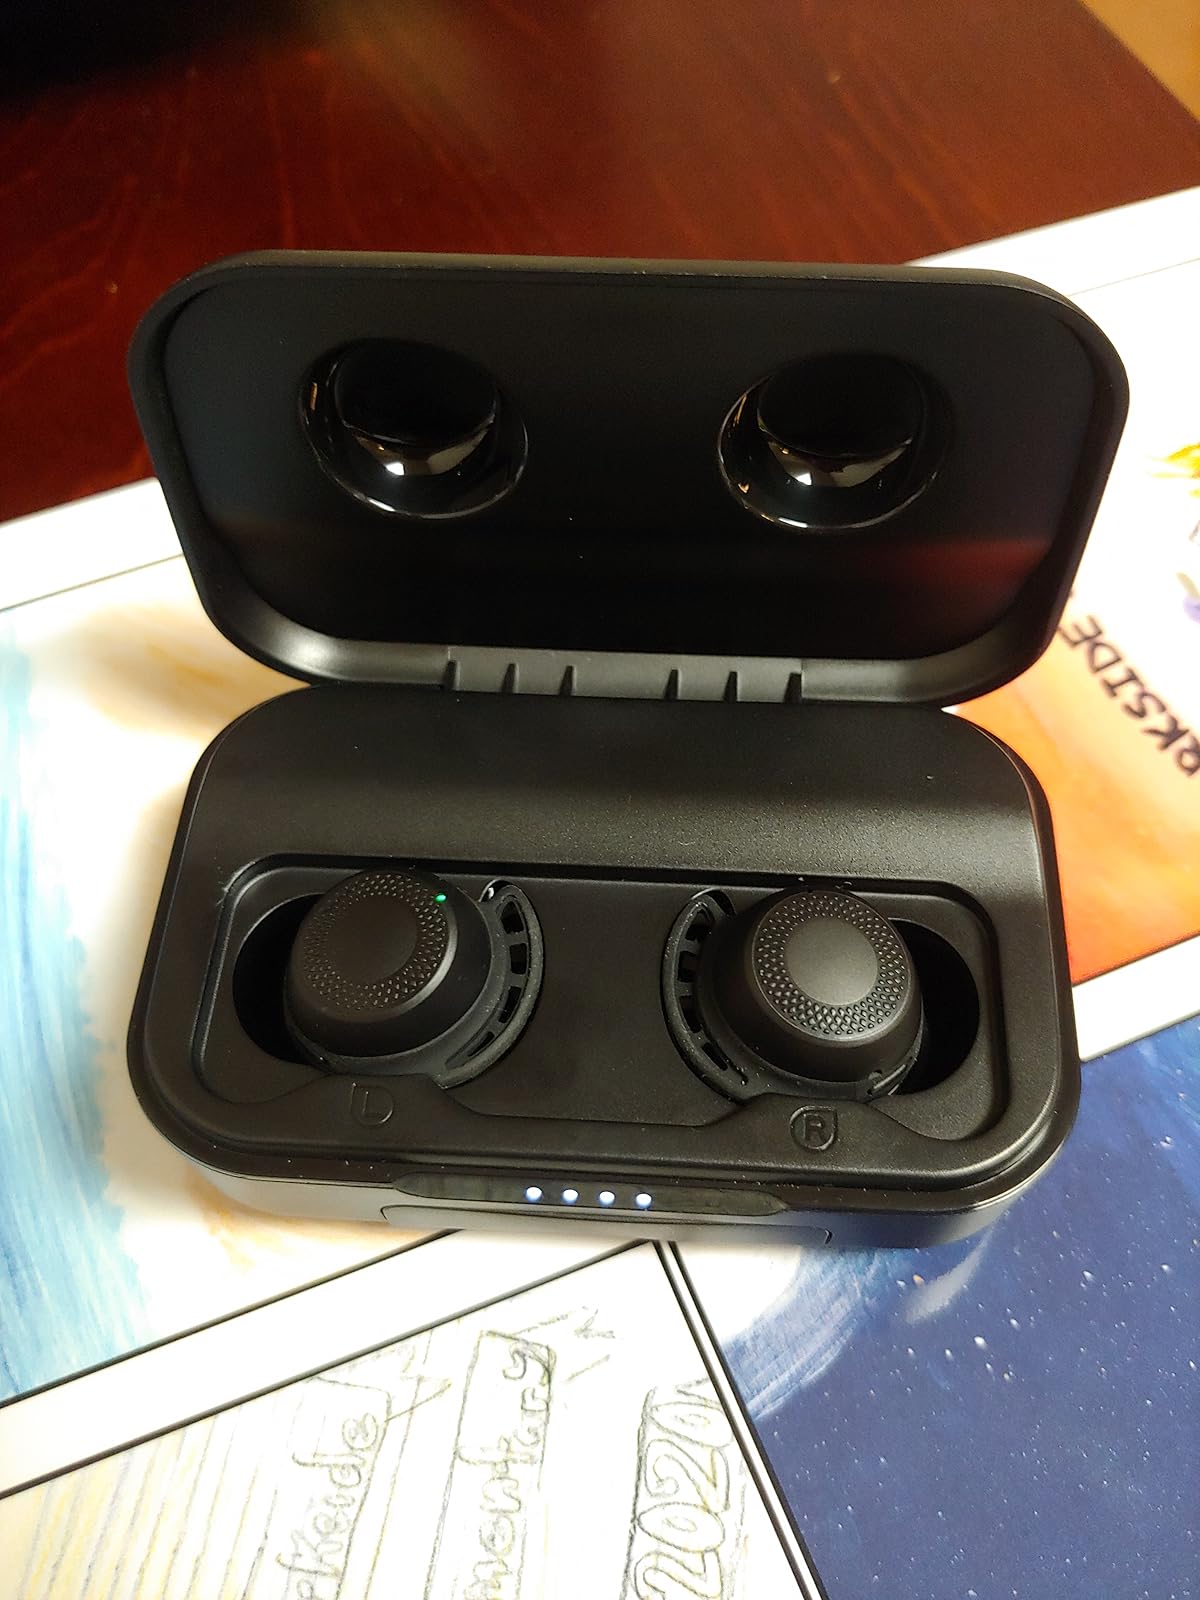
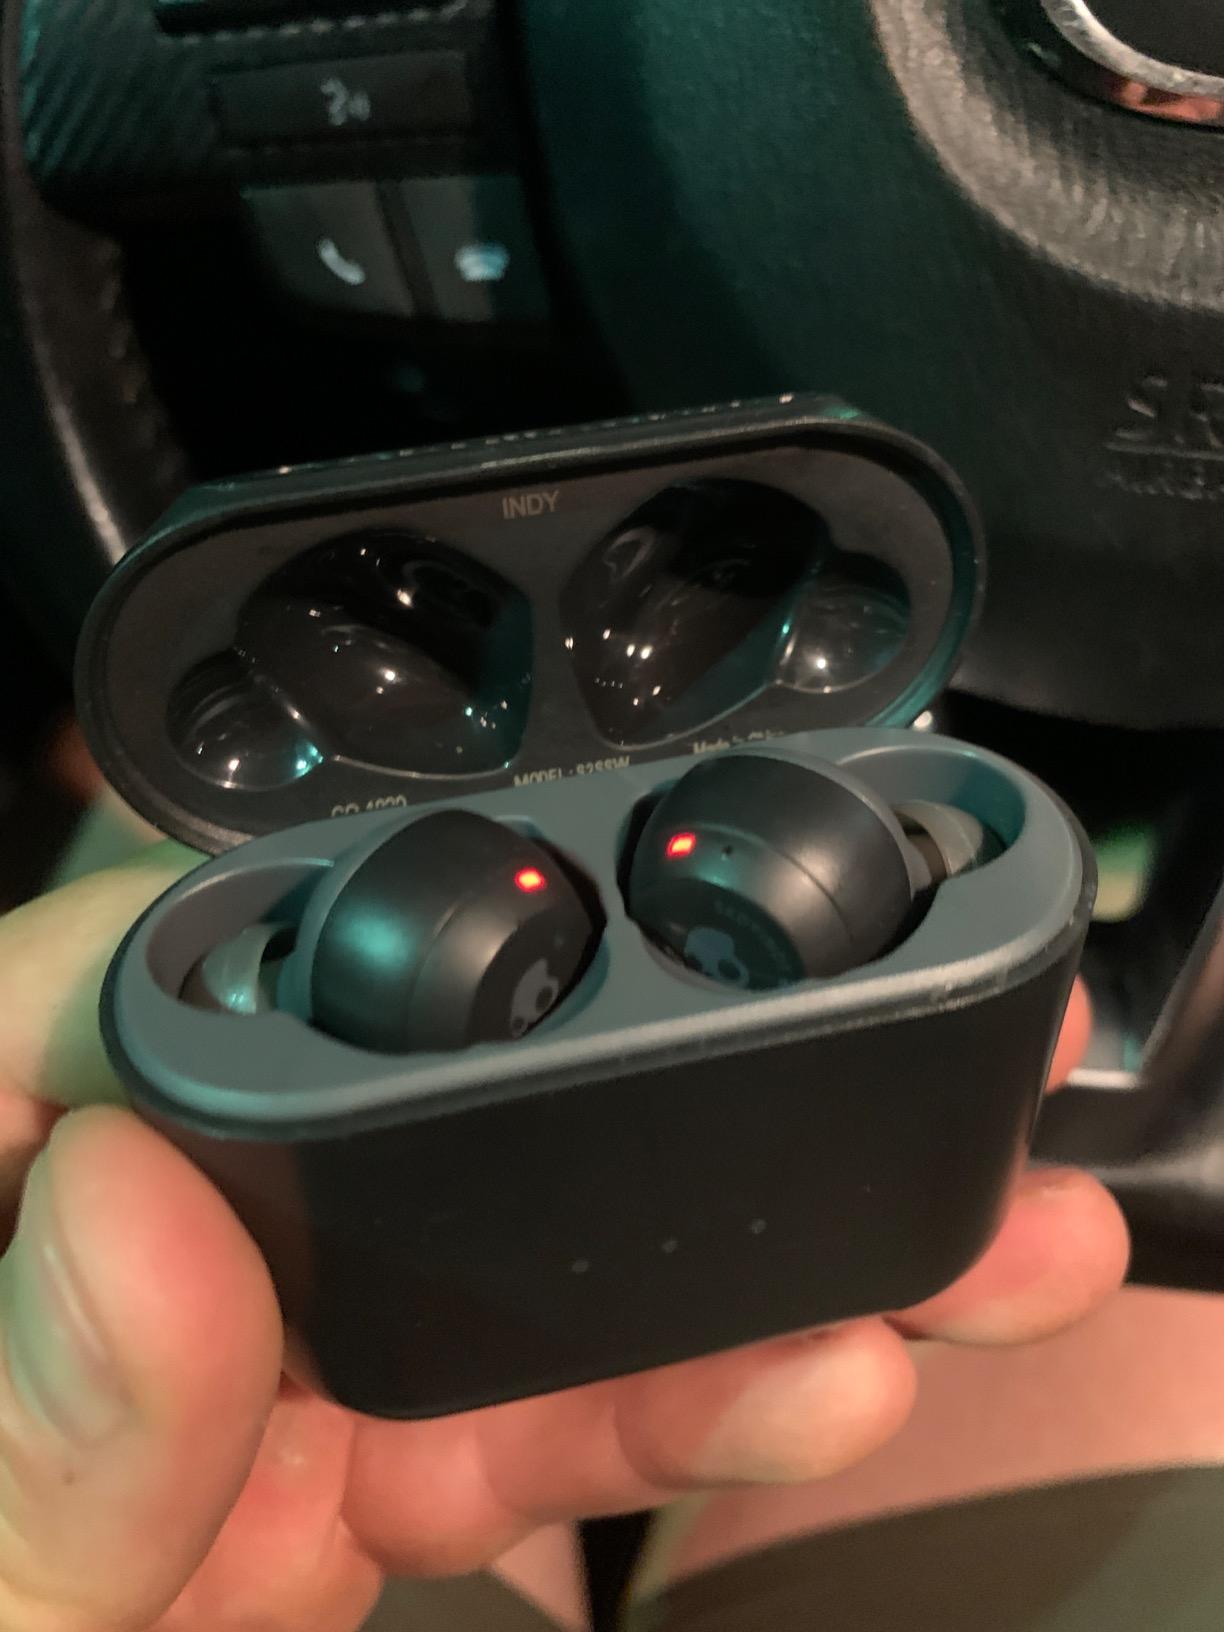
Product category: earbuds
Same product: no